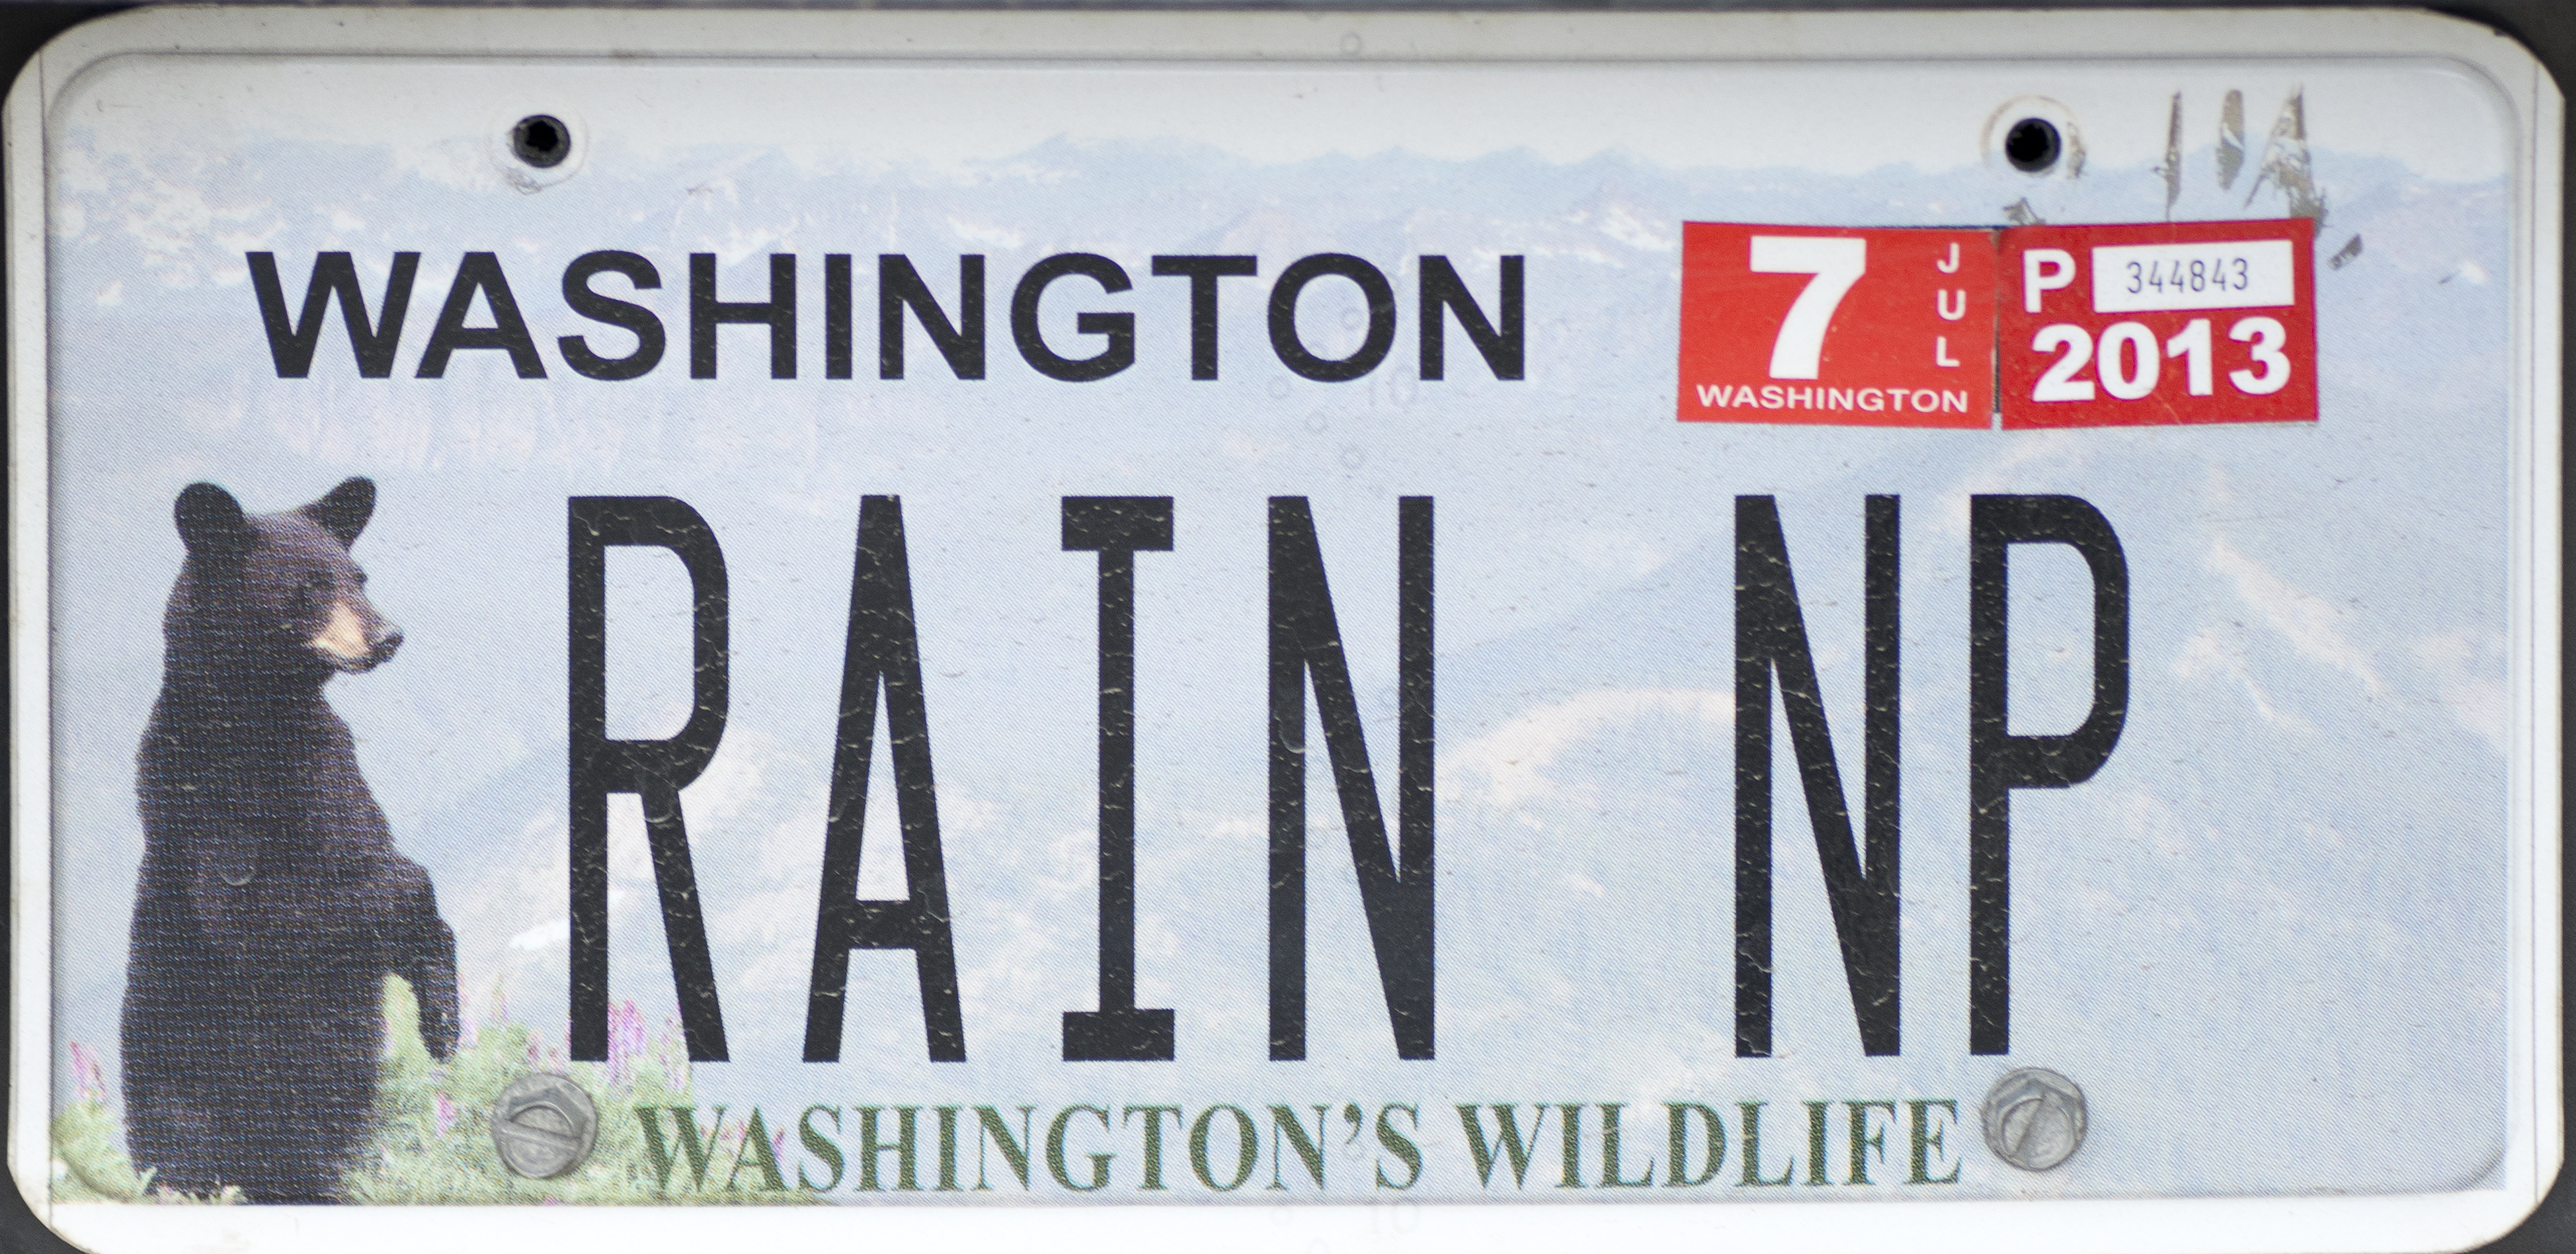
sign, font, automotive exterior, vehicle registration plate